Paul Henri Mallet

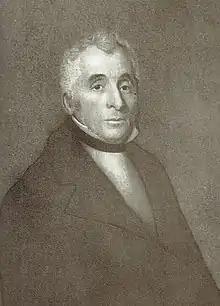

Paul Henri Mallet (20 August 1730 – 8 February 1807) was a Genevan writer and historian. He is best known for his "Introduction to the History of Denmark", first translated into English by Thomas Percy as "Northern Antiquities", which included the first translation into French of the medieval Edda.